Sky position (RA, Dec in degrees): 227.138, 0.9139
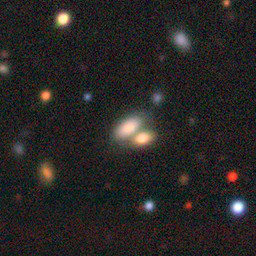
Galaxy morphology: Merging Galaxies